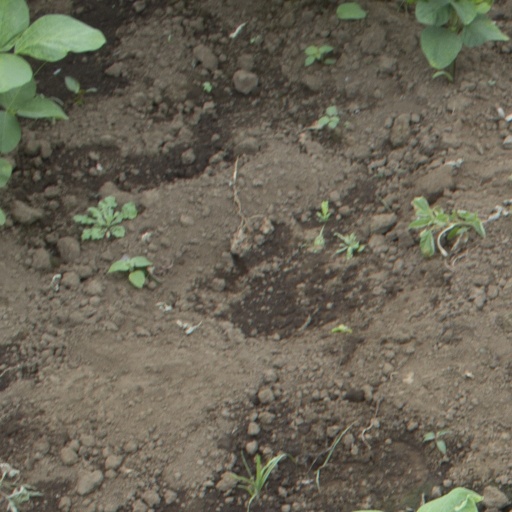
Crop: soybean